James Parsons (physician)

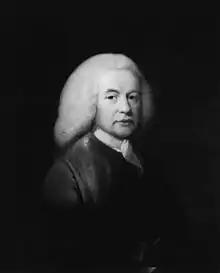
Portrait of James Parsons by Benjamin Wilson, 1762

James Parsons FRS (March 17054 April 1770) was an English physician, antiquary and author.